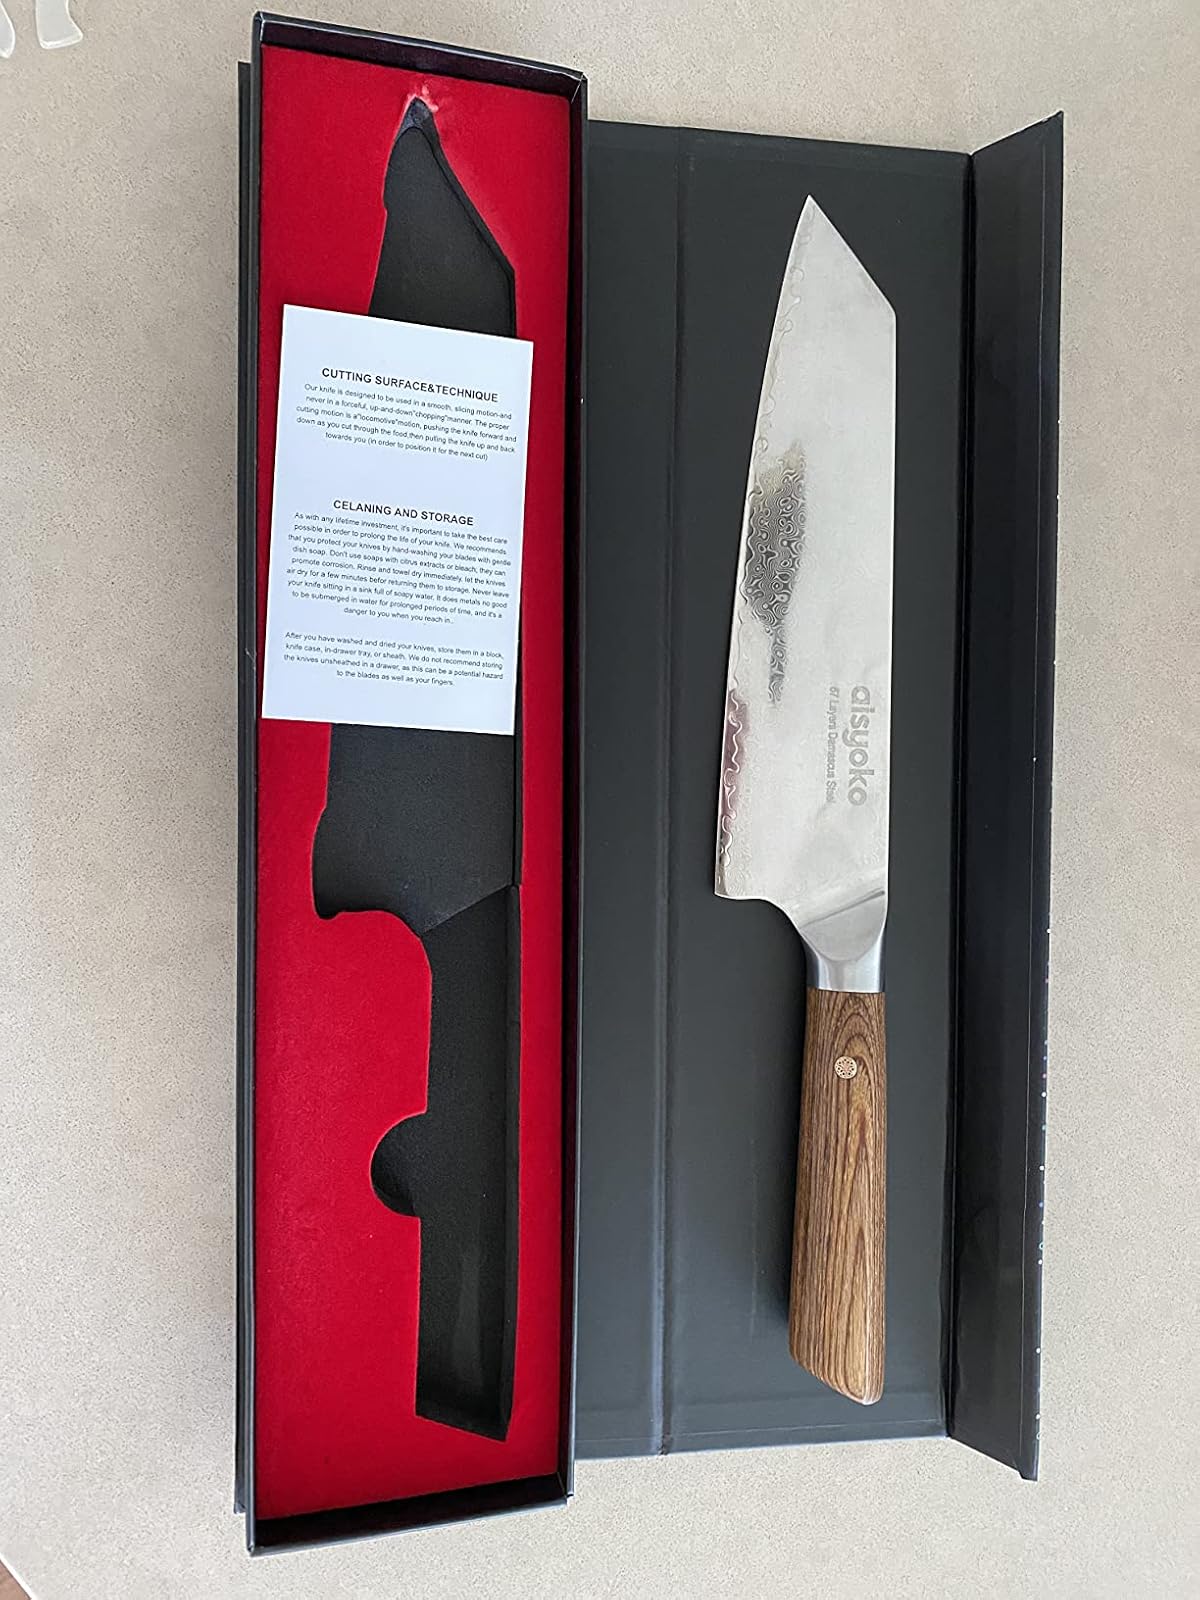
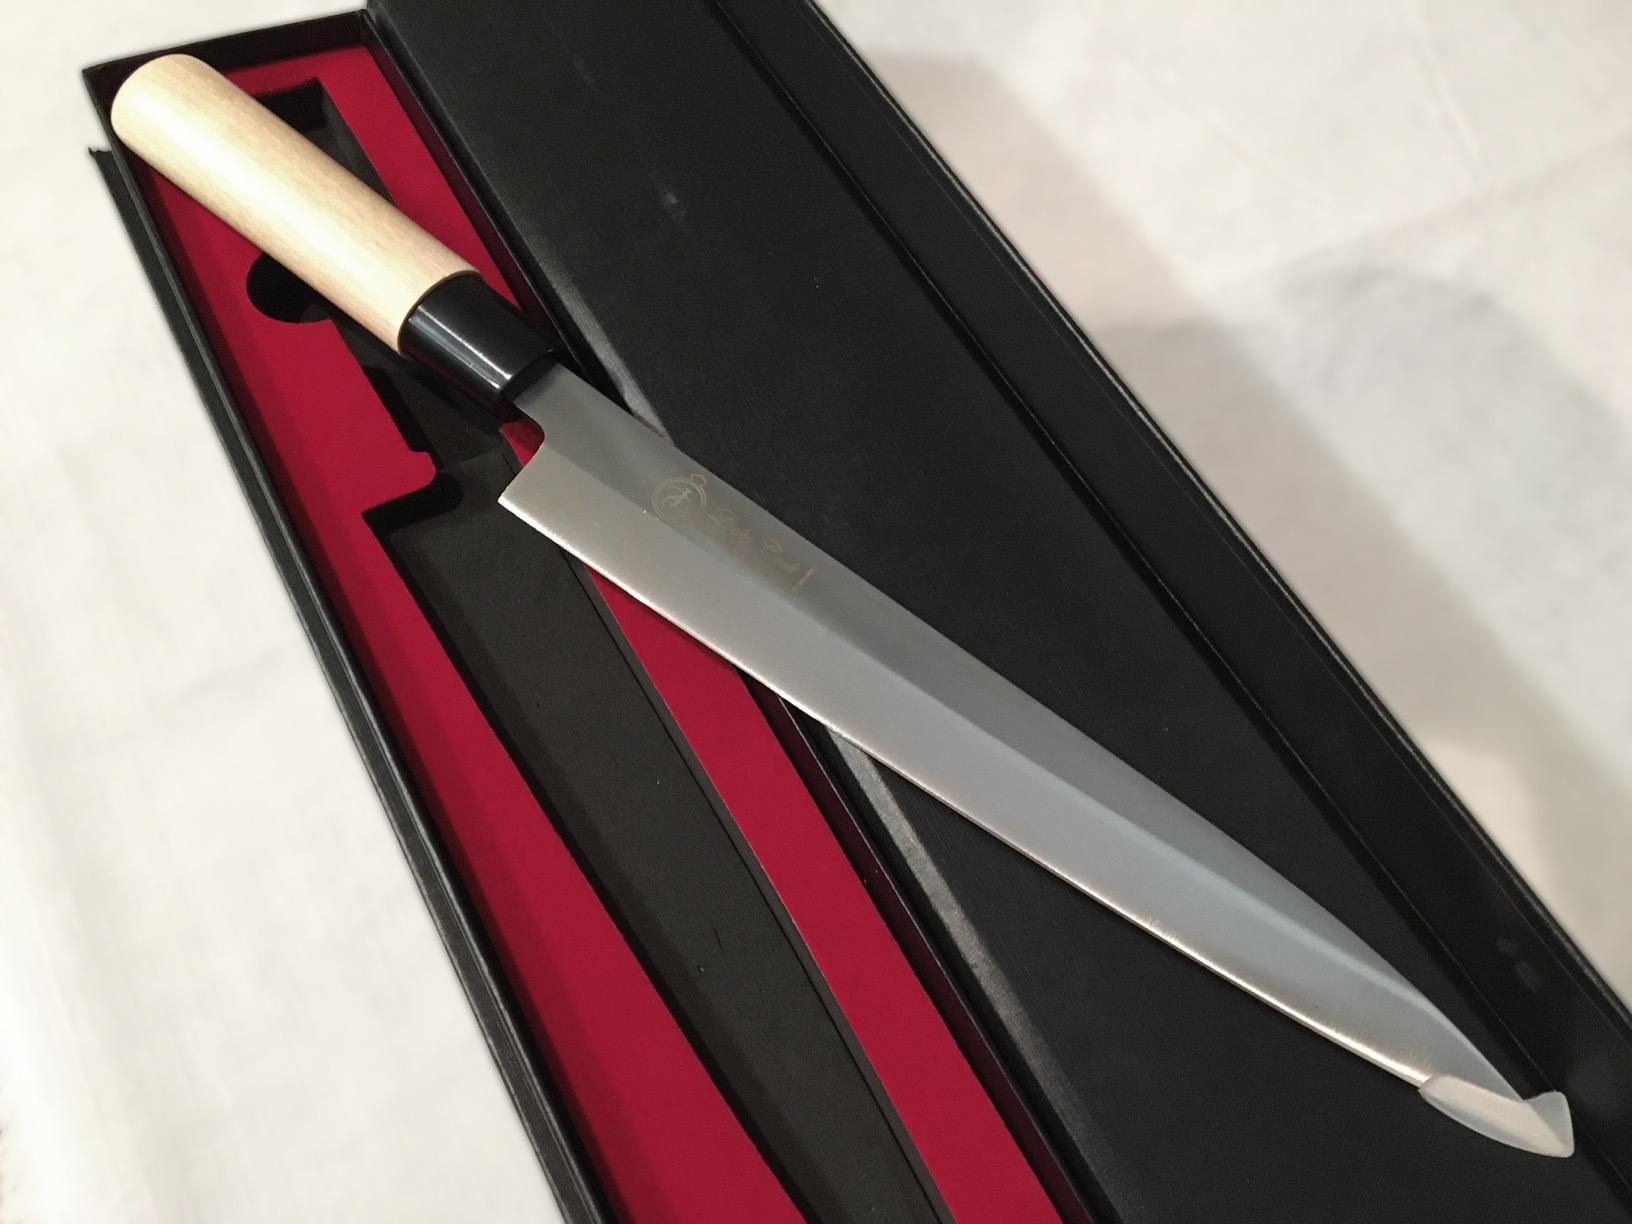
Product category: items_knife
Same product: no